Nat Adderley

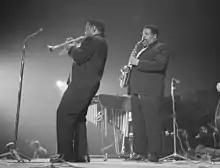
Nat and Cannonball Adderley at the Concertgebouw, Amsterdam, 1961

During the 1960s, Adderley acted as cornetist, composer, and manager for the quintet. While he kept the band in order, he also composed some of the group's most successful songs. His most successful song was "Work Song" (January 1960), a hard bop tune. Adderley called it his "Social Security song" due to the steady flow of income over the years from royalty payments when others recorded the song. "Work Song" is now considered a jazz standard. His other popular songs include "Jive Samba", "Hummin'", "Sermonette", and "The Old Country".